Dixiana (film)

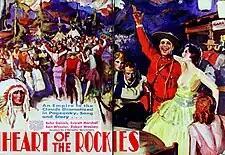
Radio Pictures announcement for musical of "Heart Of The Rockies" (1930) which was never realized.

During early previews, in May 1930, "Dixiana" received very good reviews from audiences. Based on this information, Radio Pictures immediately planned another musical to follow on the assumption that "Dixiana" would prove to be as great a hit as "Rio Rita." This third musical would star Bebe Daniels, Everett Marshall and feature the comedy team of Wheeler & Woolsey. The film was to be called "Heart of the Rockies" and was to be filmed either partly or entirely in Technicolor. Filming was scheduled to begin in September 1930 in Banff, Canada. By the time "Dixiana" was released, however, the public had grown sour on musicals and based on the lackluster response to "Dixiana" these lavish plans were quietly dropped.